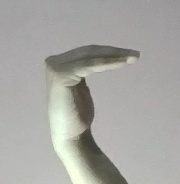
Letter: haa